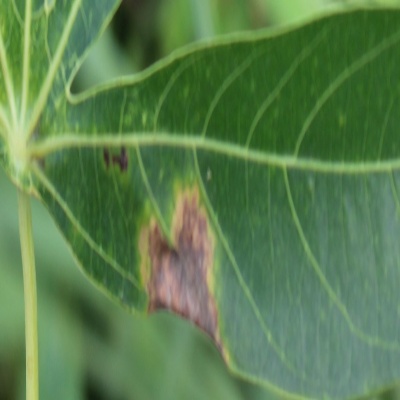
Crop: Cassava
Condition: bacterial blight